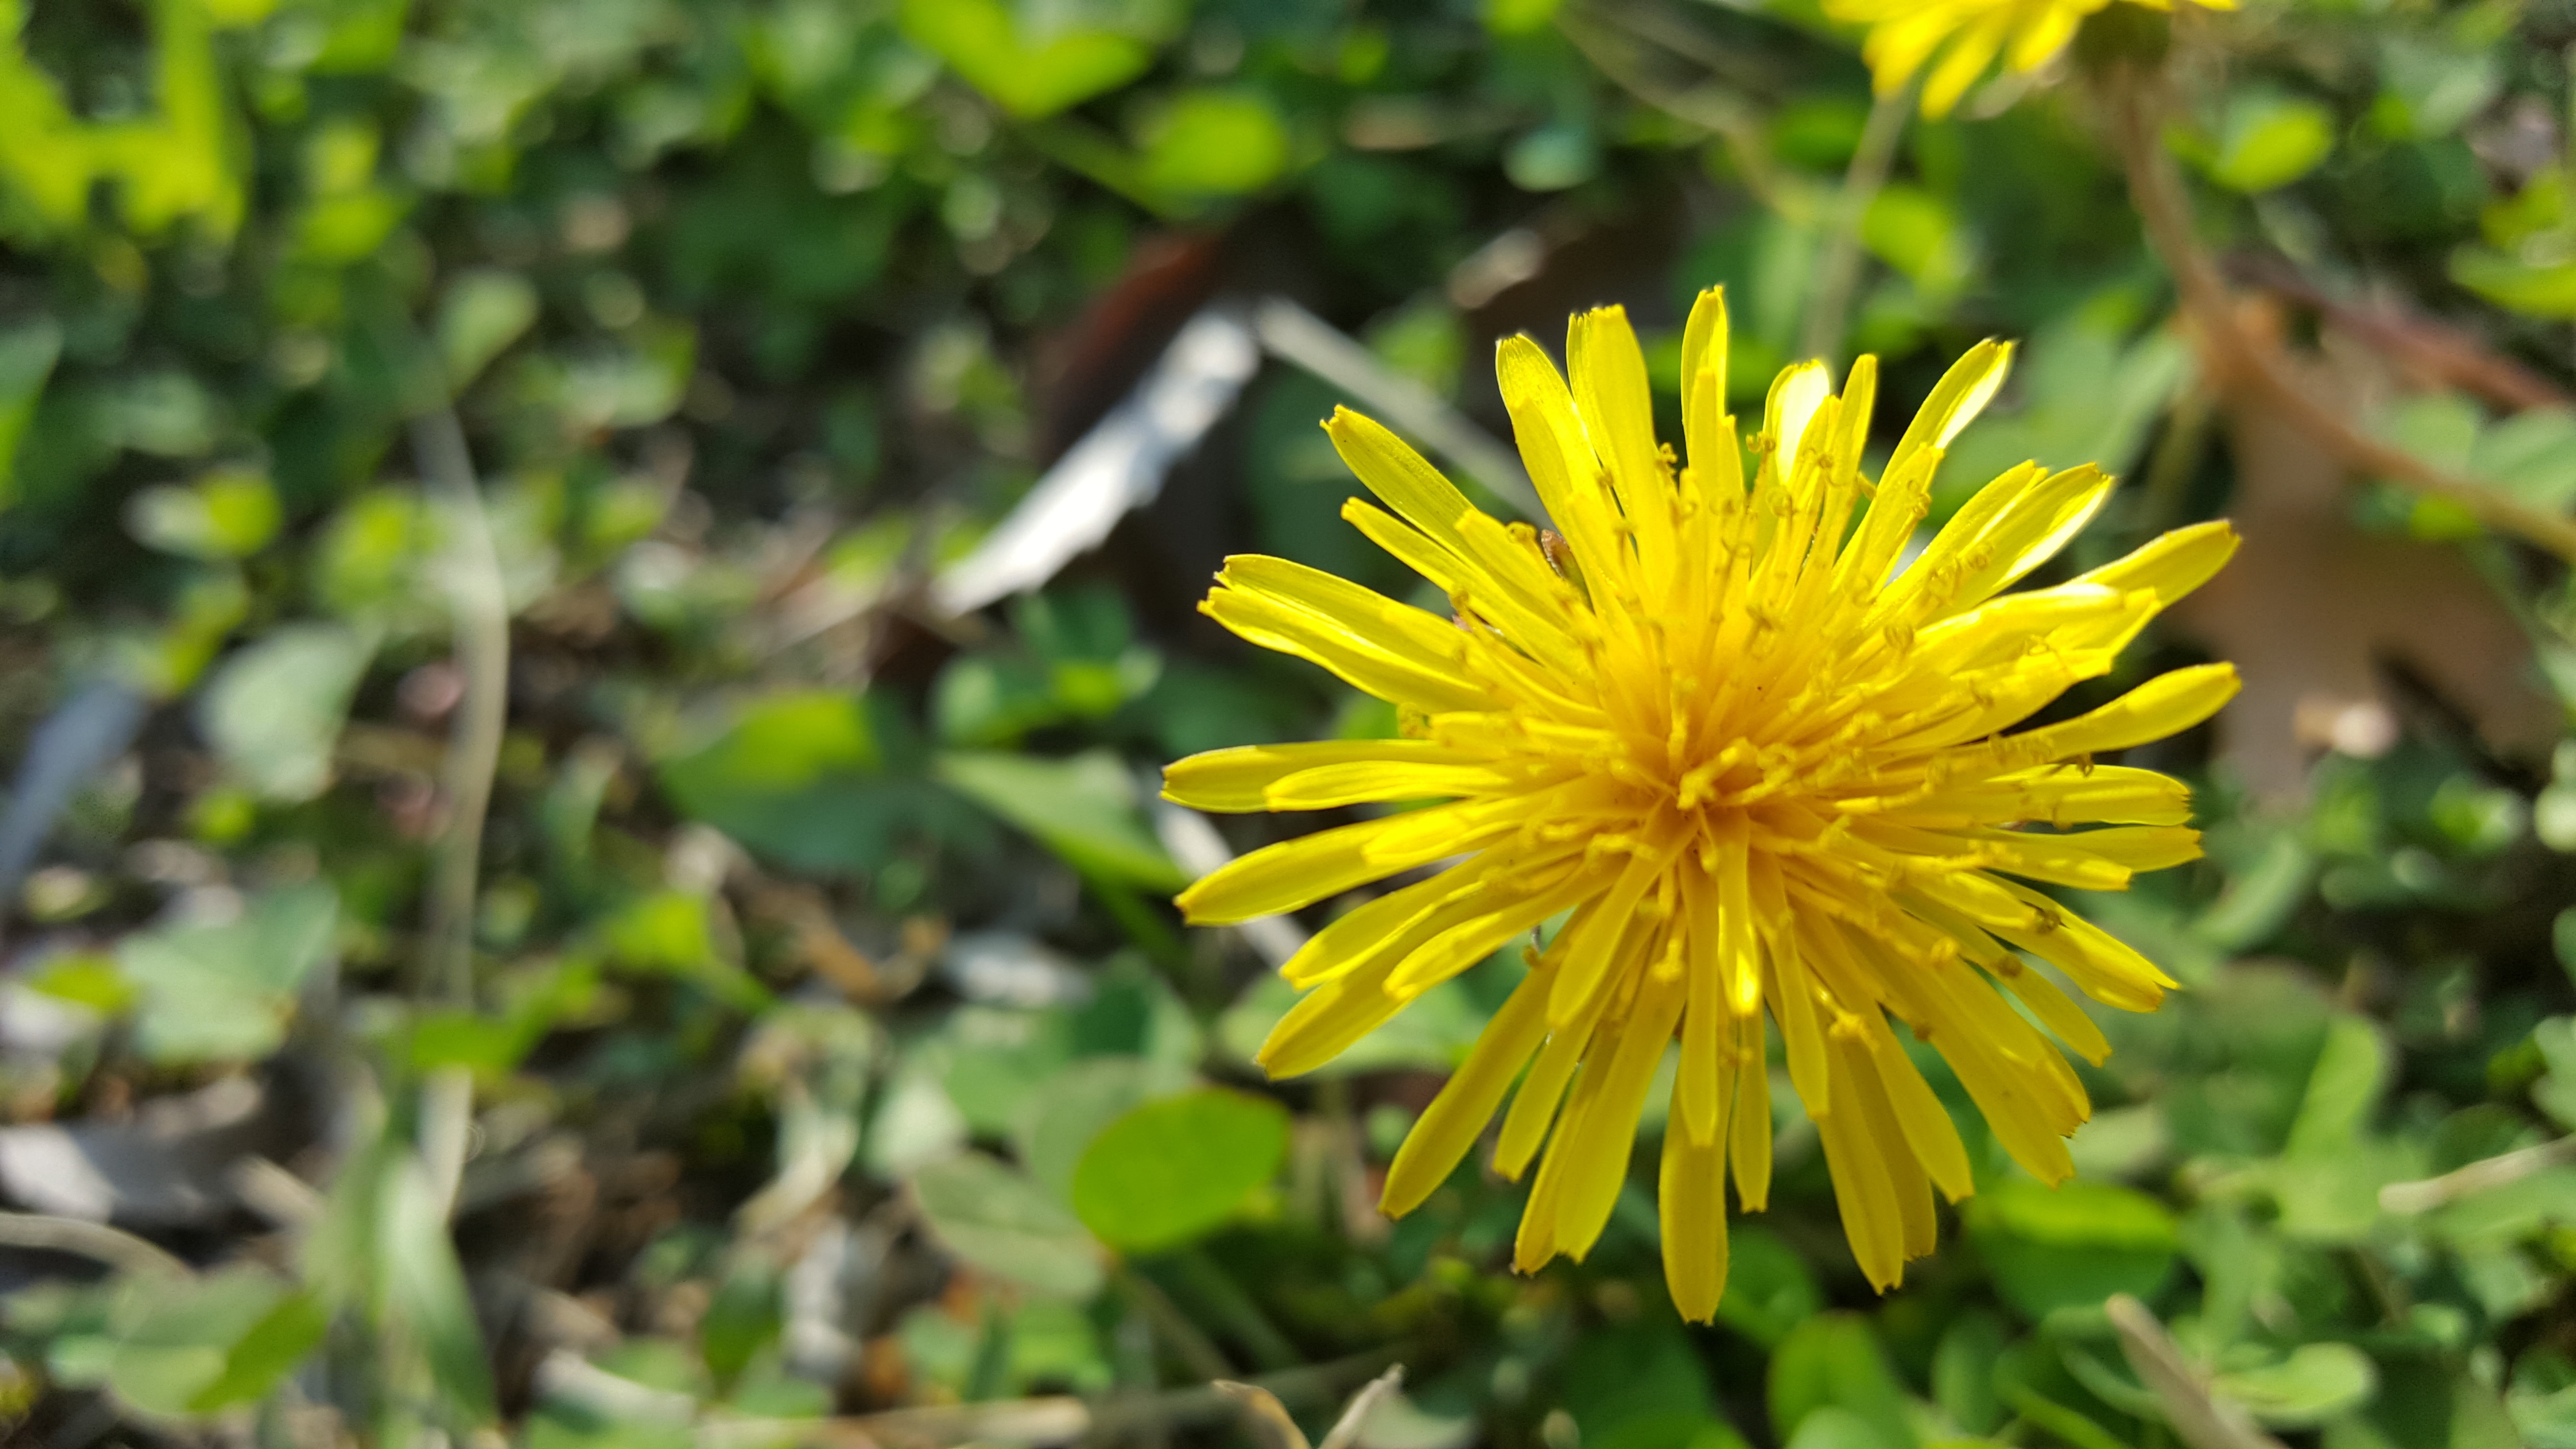
nature, grass, plant, meadow, dandelion, flower, spring, green, botany, yellow, flora, wildflower, flowers, macro photography, flowering plant, daisy family, land plant